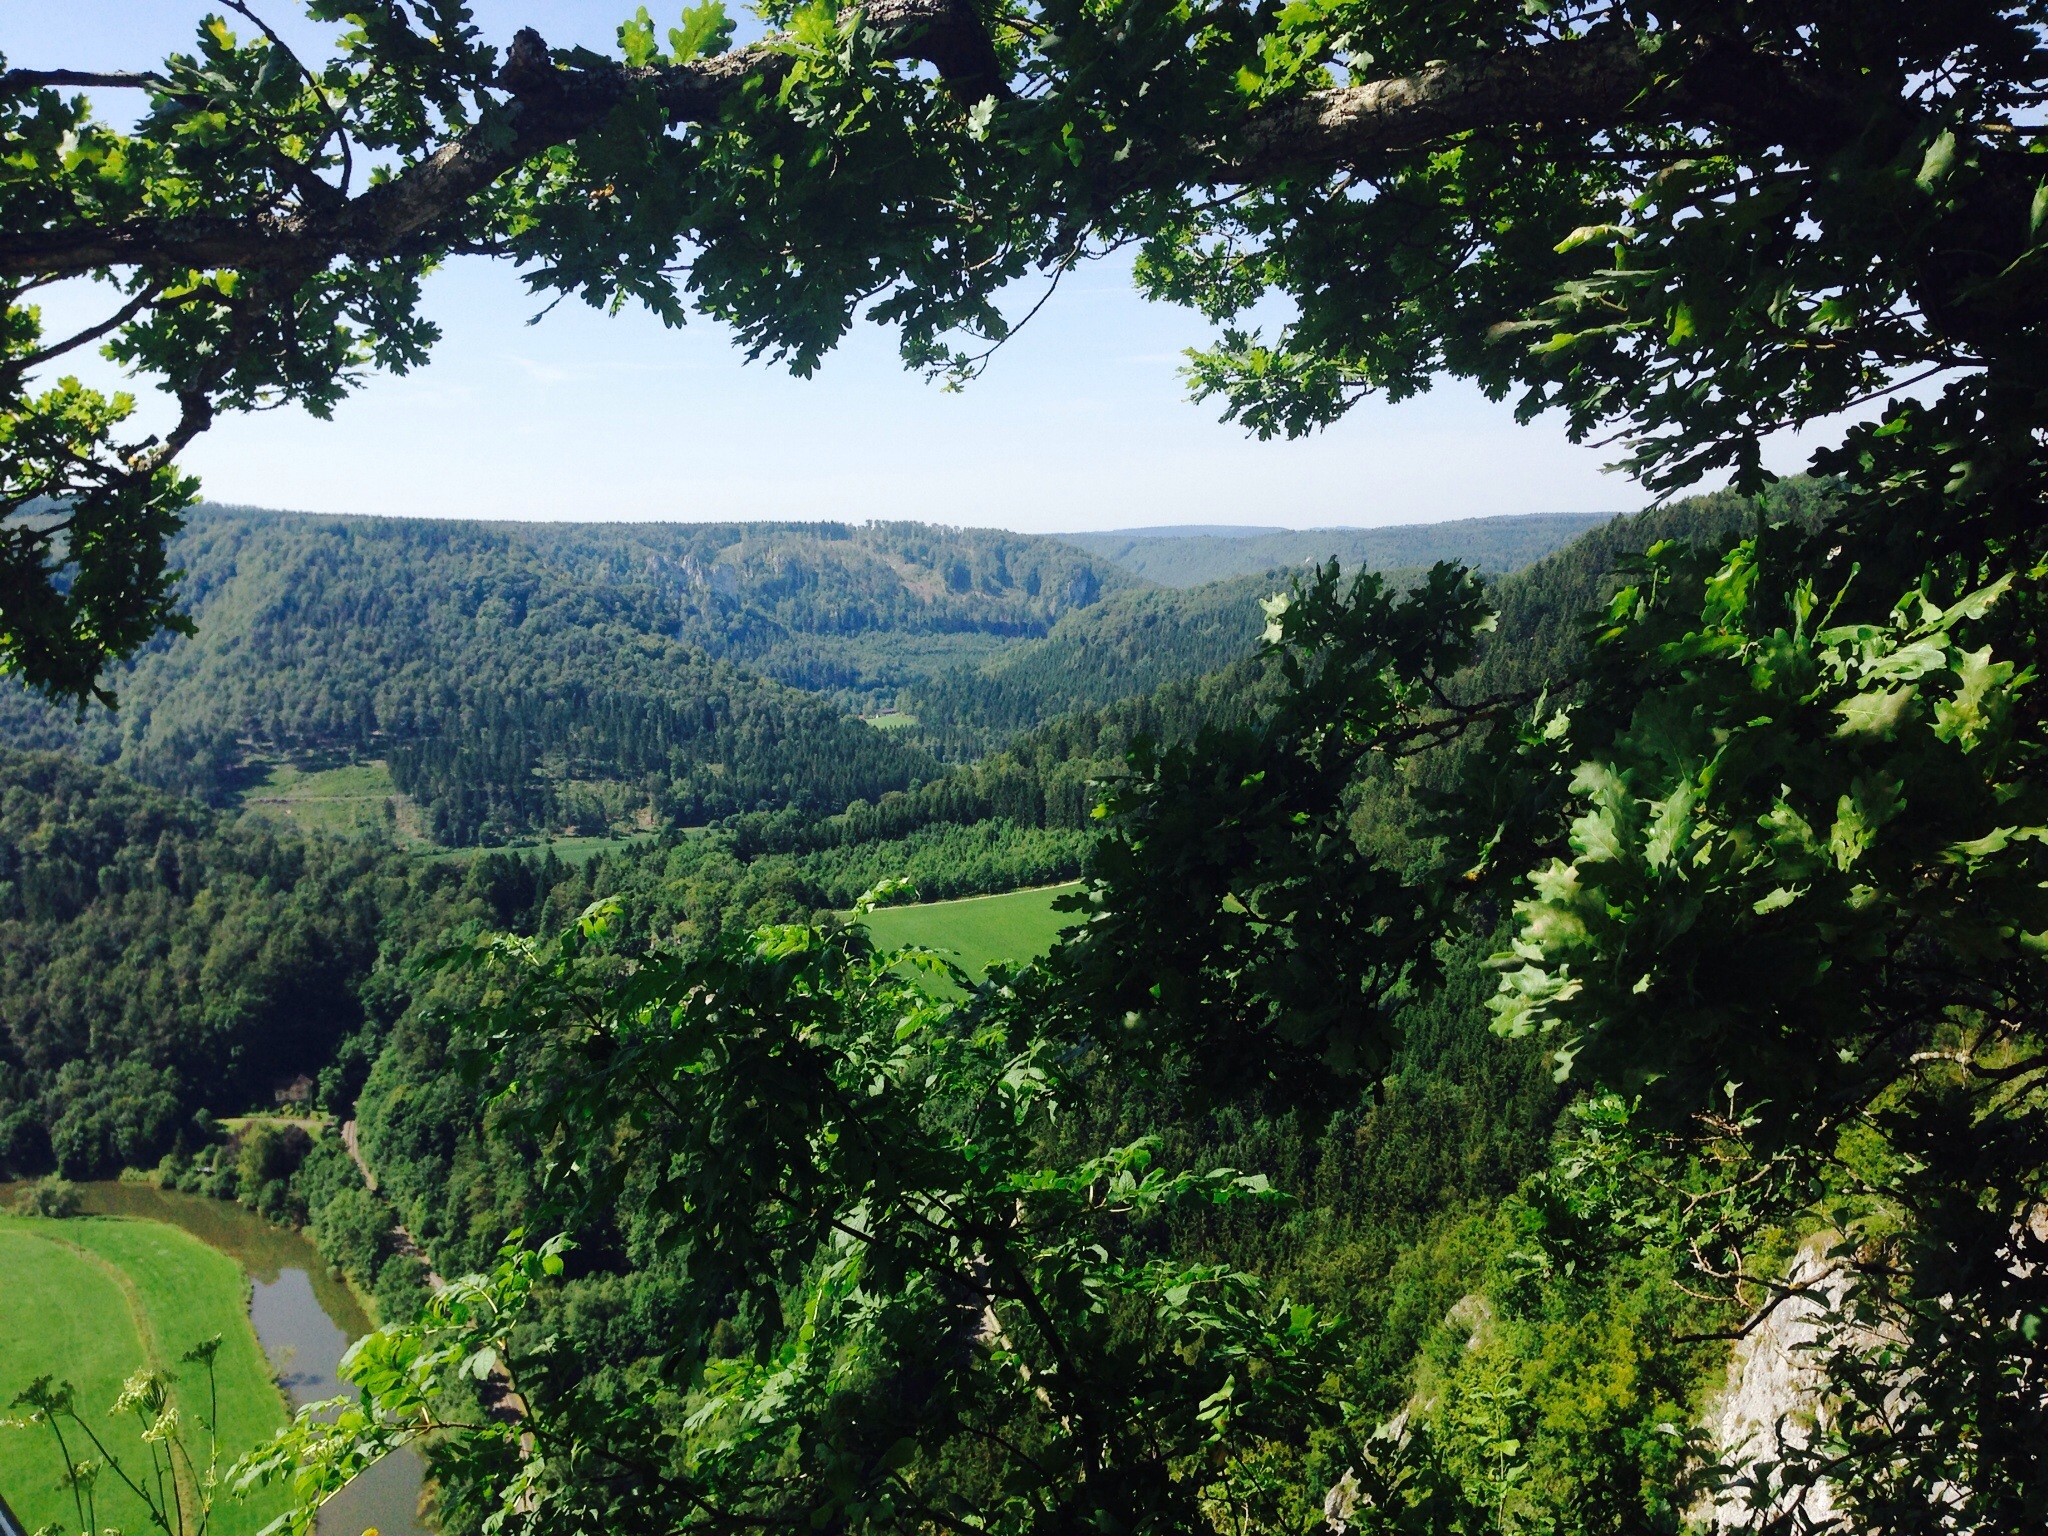
tree, forest, mountain, hill, river, valley, jungle, ridge, danube, vegetation, rainforest, plantation, woodland, habitat, ecosystem, hill station, biome, old growth forest, natural environment